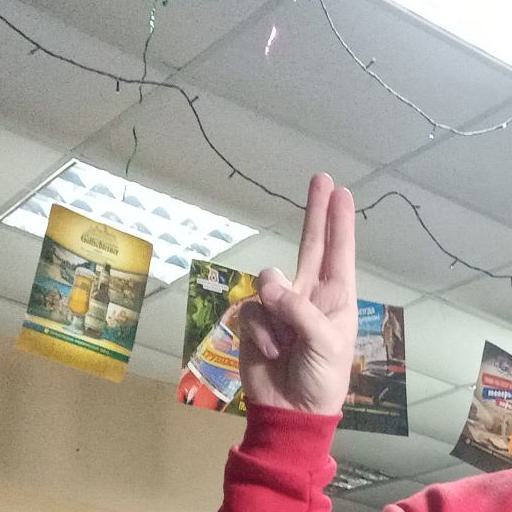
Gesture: two_up